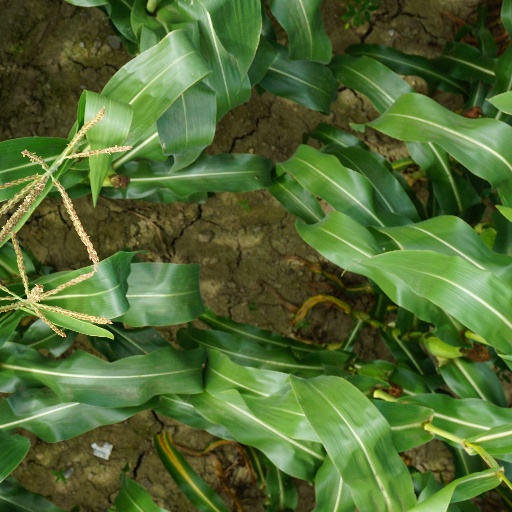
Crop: maize; corn